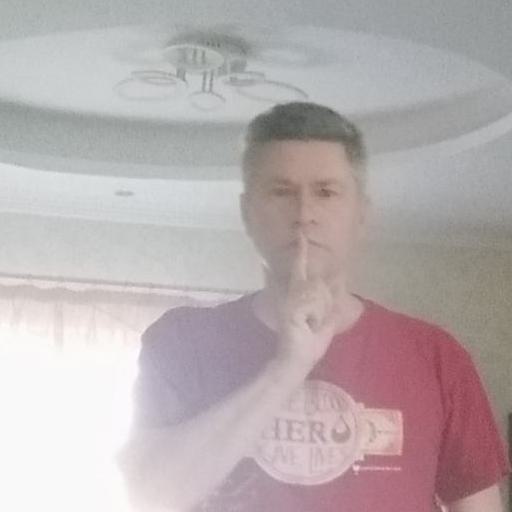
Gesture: mute